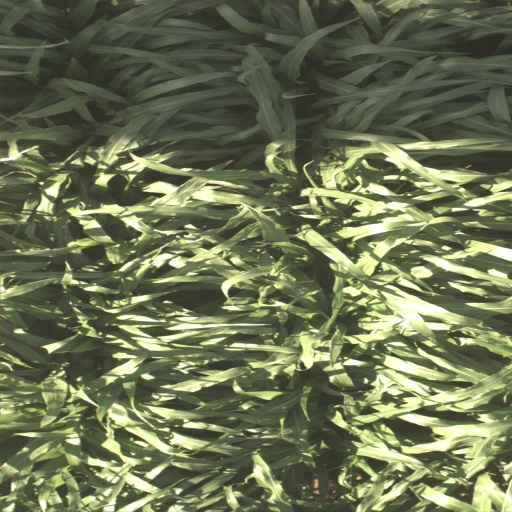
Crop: sorghum